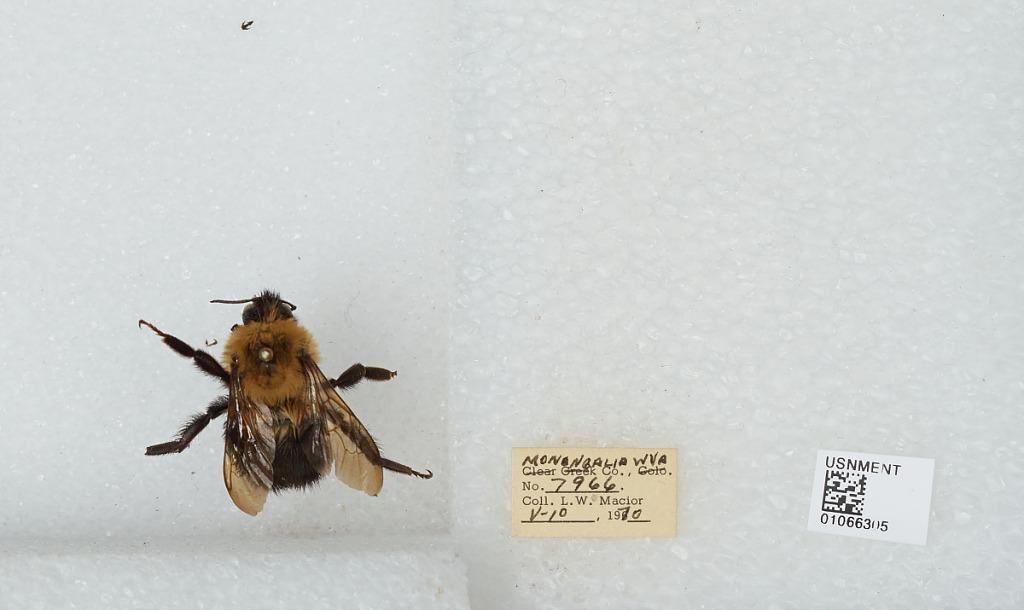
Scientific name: Bombus (Pyrobombus) bimaculatus Cresson
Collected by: L. Macior
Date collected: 1970-5-10
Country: United States
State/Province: West Virginia
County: Monongalia
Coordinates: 39.6303, -80.0464